Česko Slovenská SuperStar season 3

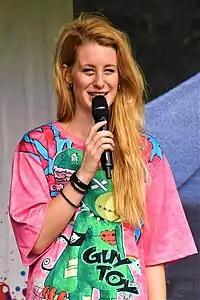
Winner Sabina Křováková

Twelve contestants made it to the finals. TOP 12 consists of 2 Slovak boys, 4 Czech boys, 3 Slovak girls and 3 Czech girls. The first single recorded by TOP 12 is called "Při tobě stát / Pri tebe stáť" (Stand next to you). Every final night has its theme. Audience can vote for contestants from the very beginning of the show, voting ends during result show on the same day.